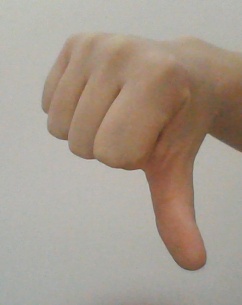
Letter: waw